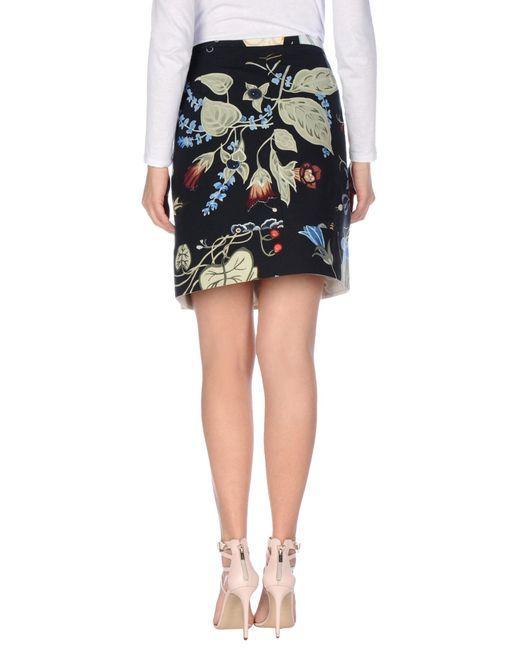
Bedruckter schwarzer stylischer Partyrock für Damen